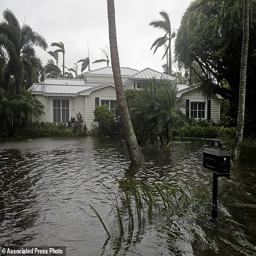
a houses is surrounded by water as person passes .